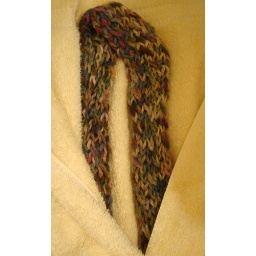
I fold over the towel in thirds, then thirds the other way and gently press out as much water as possible.